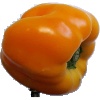
Label: Pepper Yellow 1